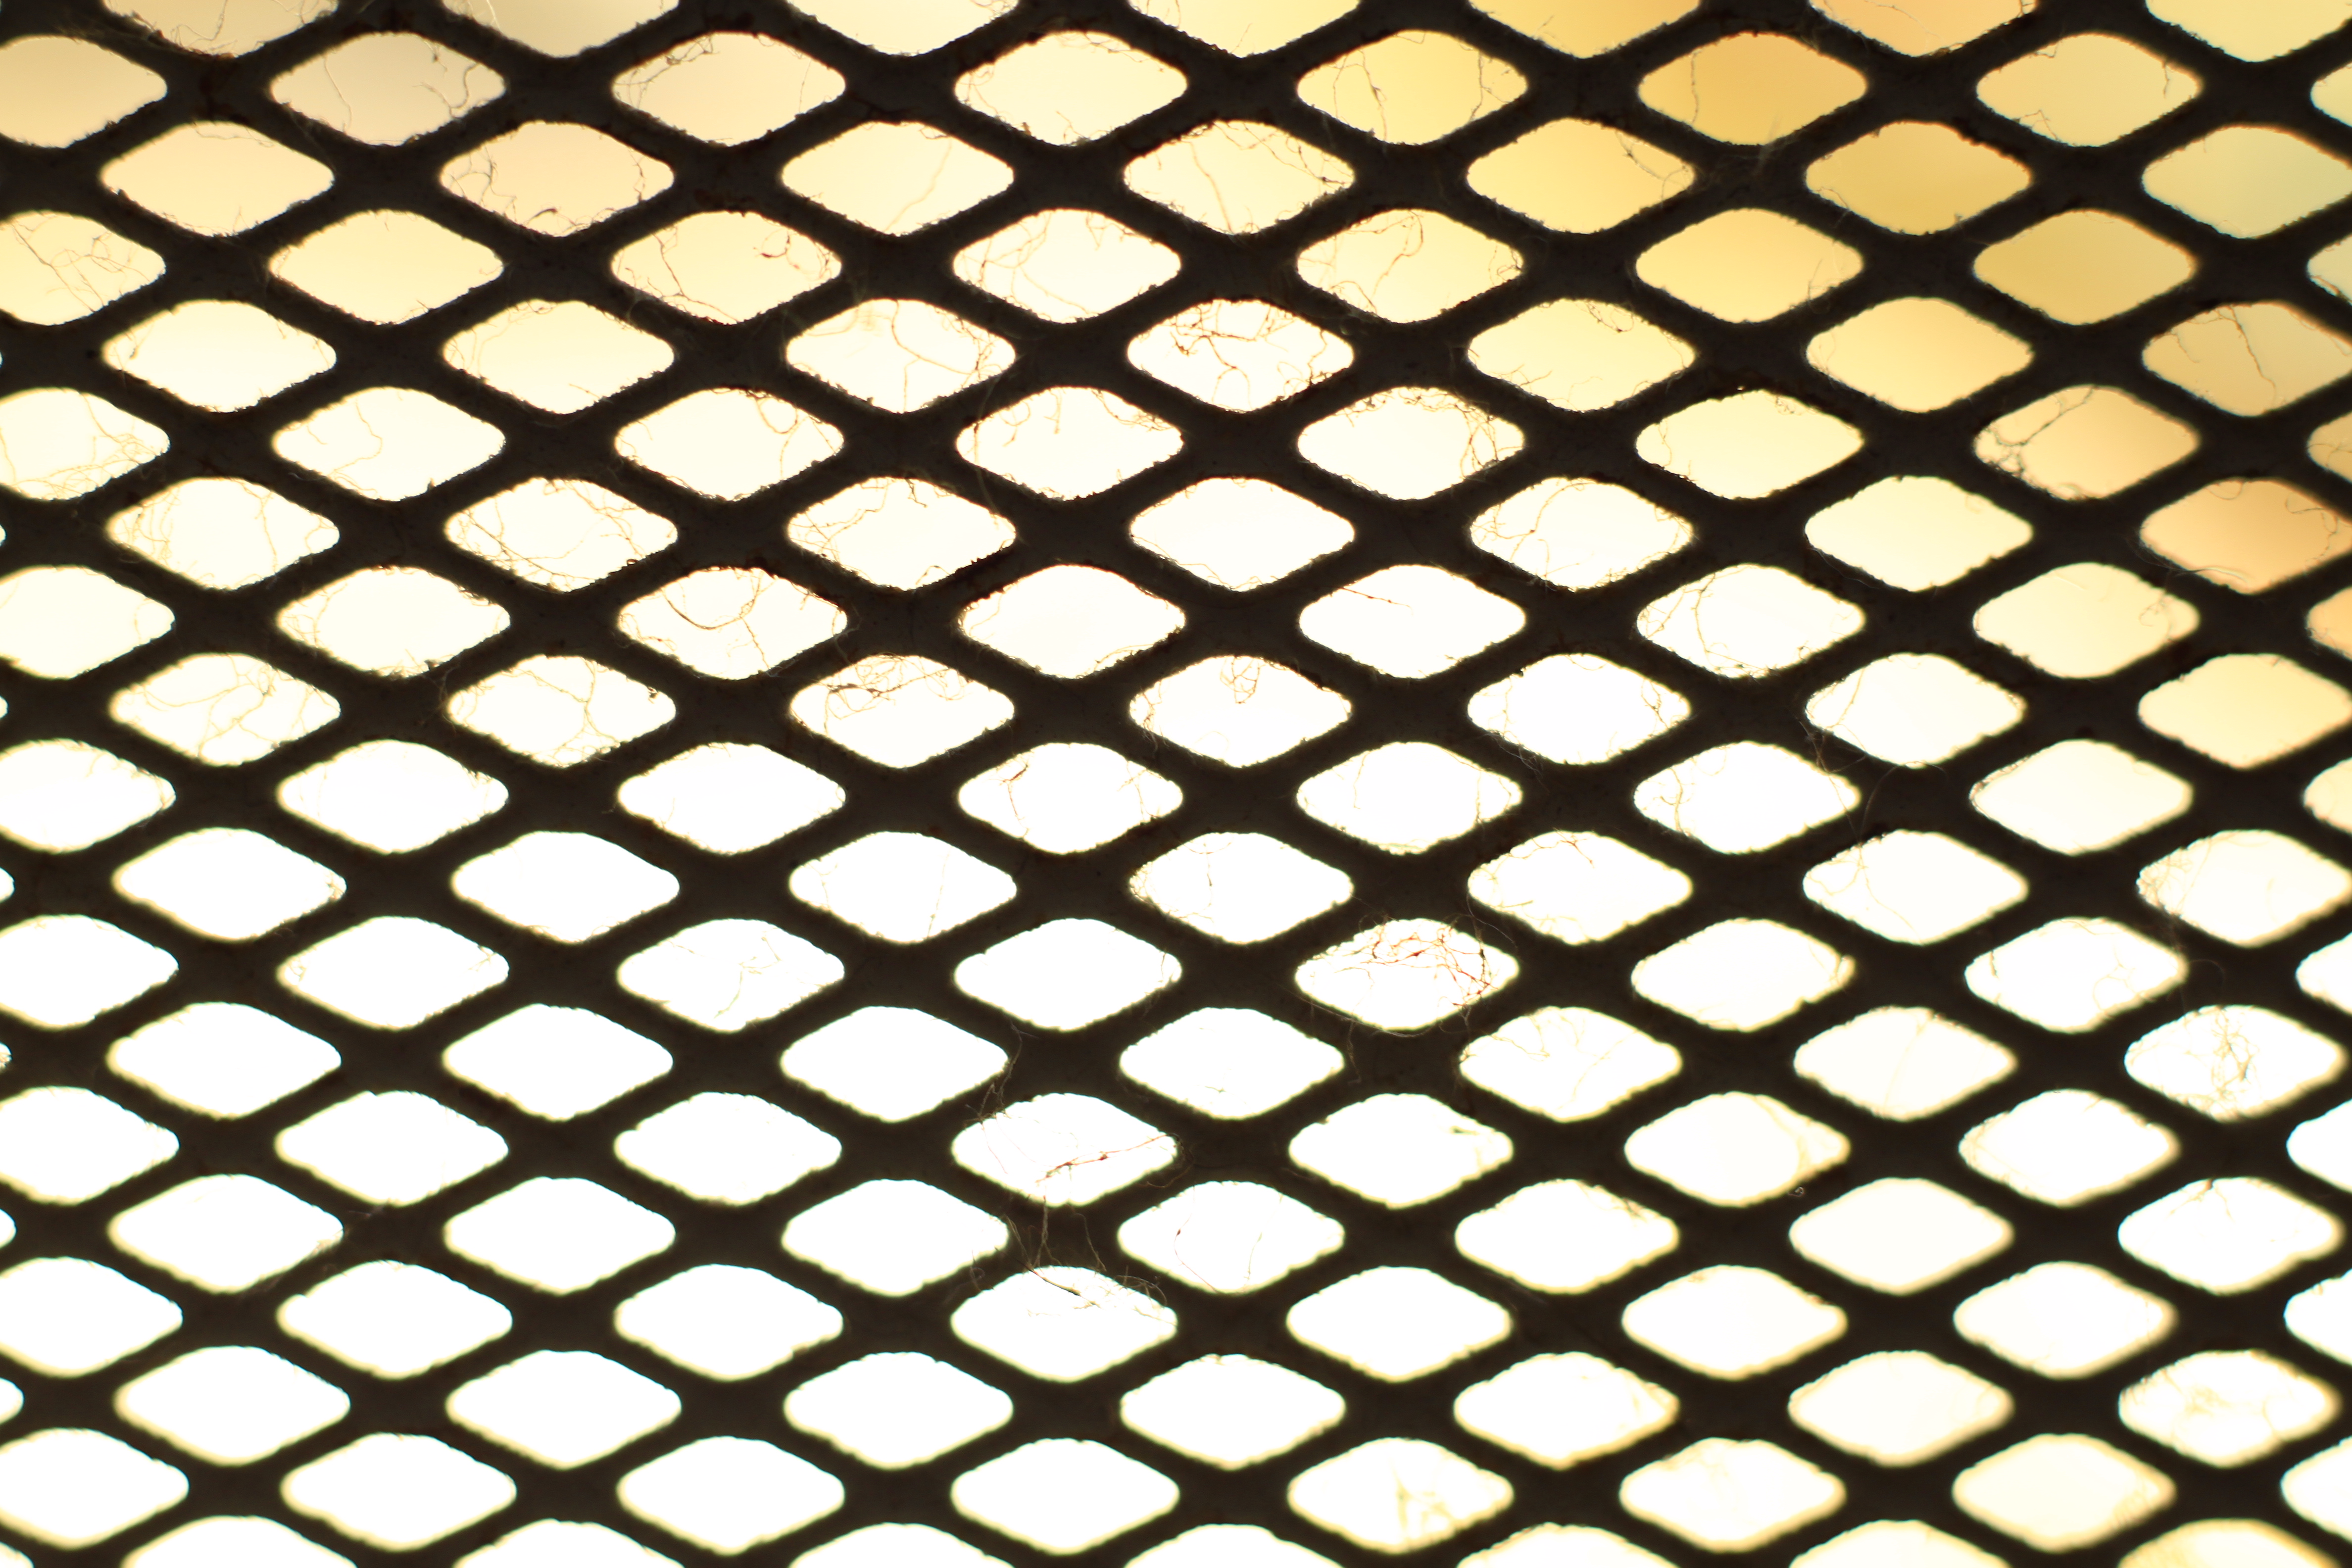
light, lattice, reference, Material property, mesh, Tints and shades, pattern, composite material, metal, symmetry, art, event, circle, steel, fixture